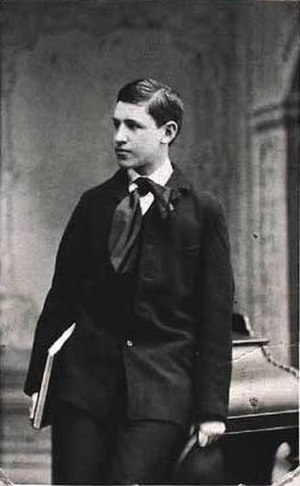
Albert Gottschalk
Albert Gottschalk